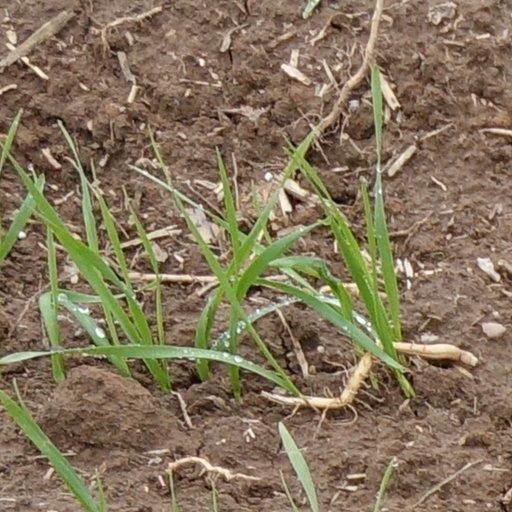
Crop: wheat